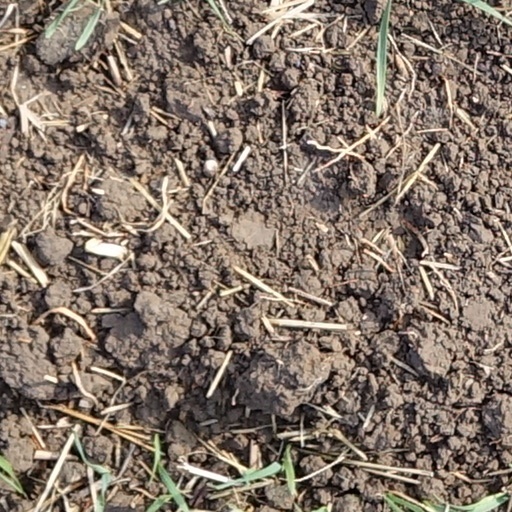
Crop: wheat